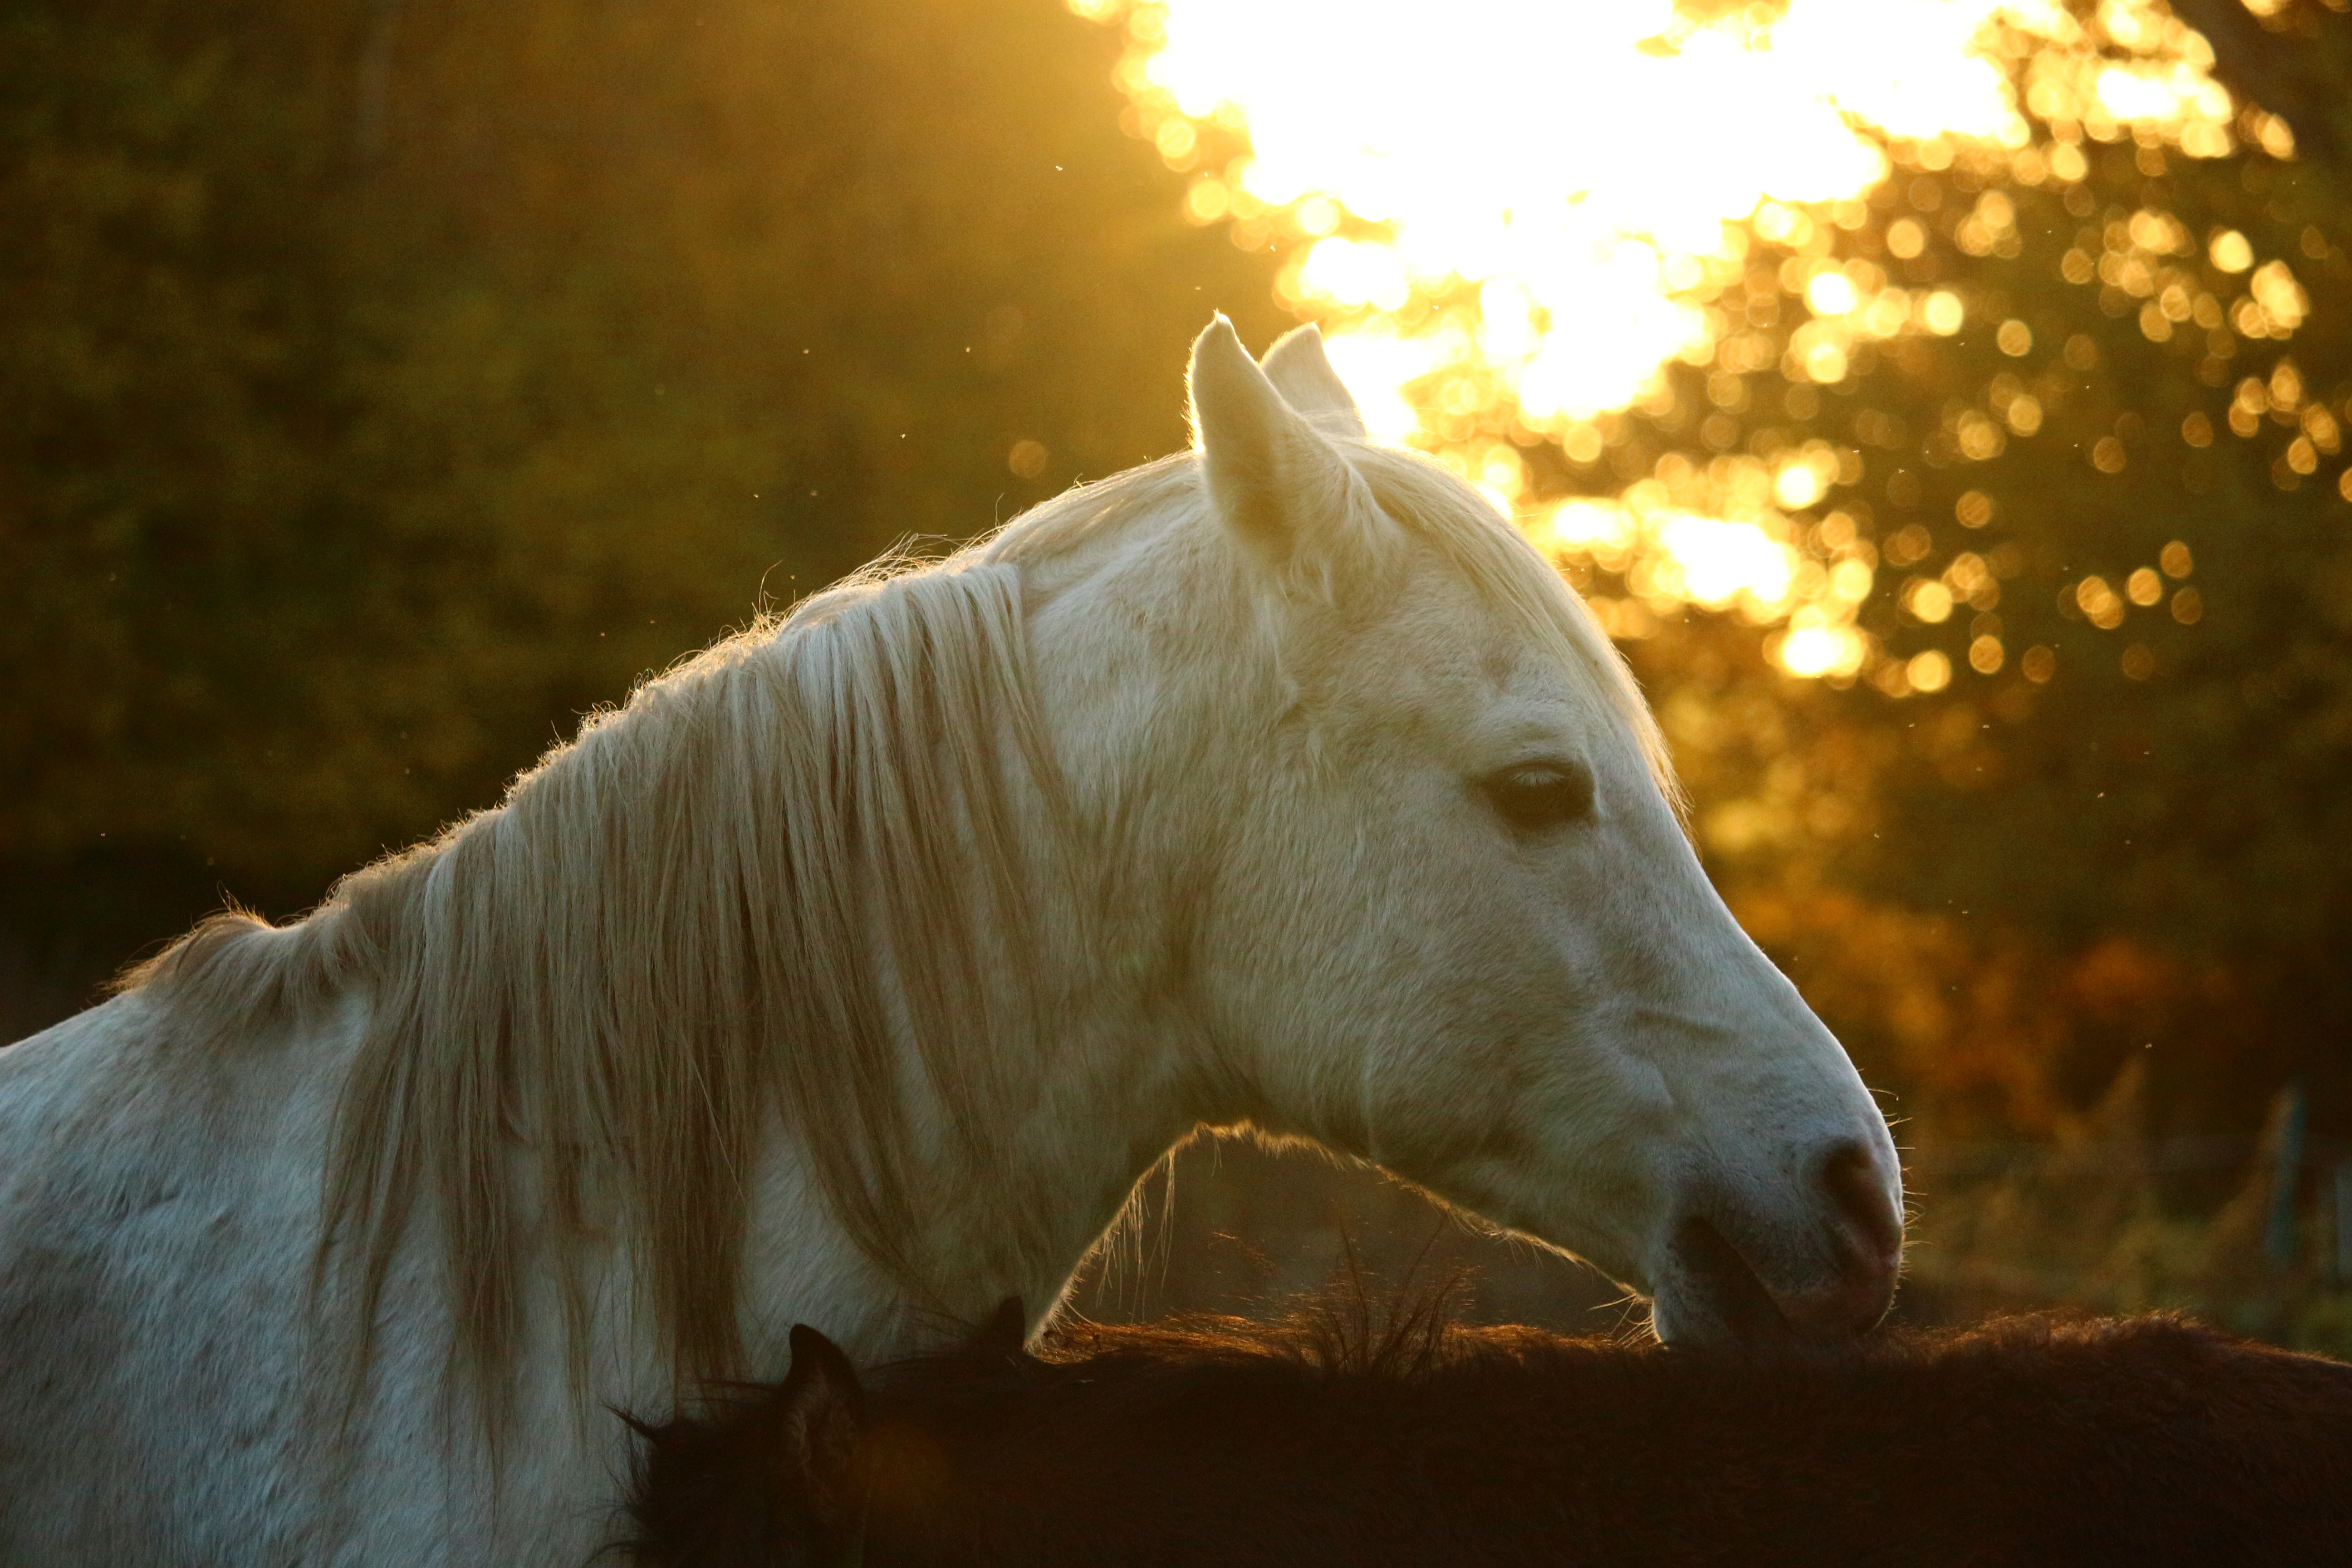
nature, wildlife, horse, autumn, mammal, stallion, mane, fauna, vertebrate, mare, mold, fall foliage, horse head, thoroughbred arabian, horse like mammal, mustang horse